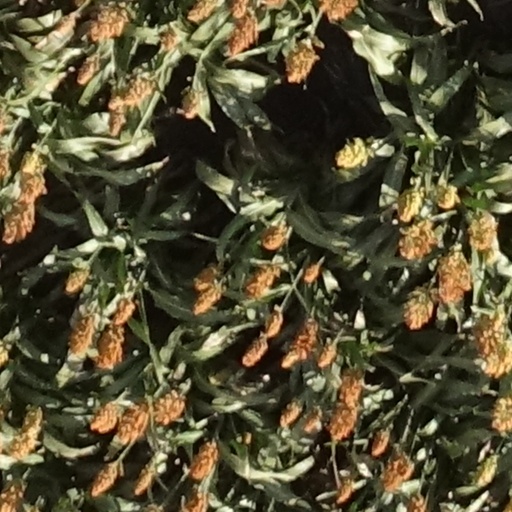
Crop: sorghum